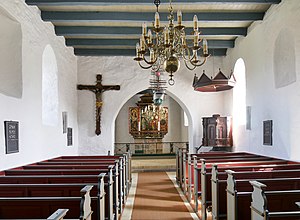
Vive Kirke
Vive Kirke er beliggende i landsbyen Vive, 4 km vest for Hadsund. Kirken er opført af granitkvadre omkring 1250.